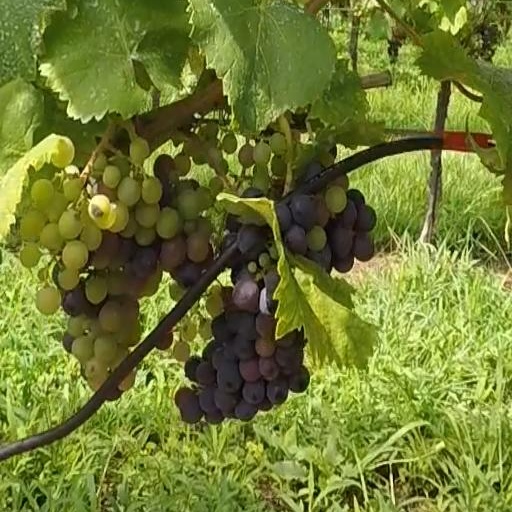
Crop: grape